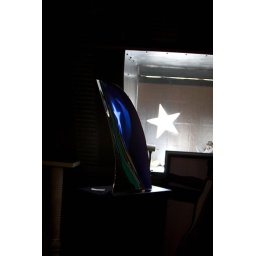
I loved these star windows and the star that was caught in the blue glass sculpture.